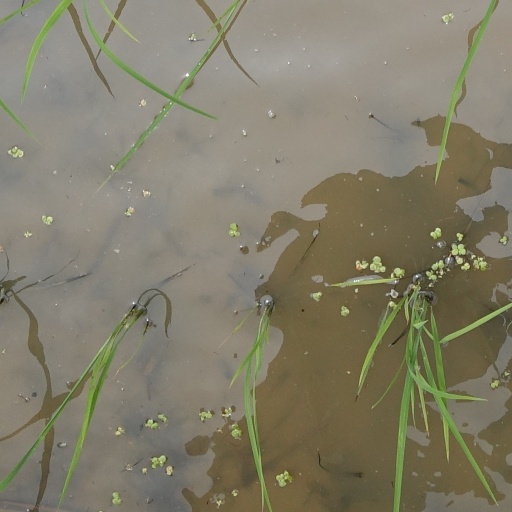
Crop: rice